Chandra Dharma Sena Gooneratne

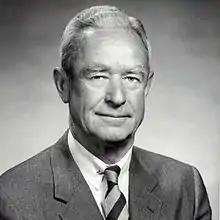
Philip K. Crowe, , United States Ambassador to Ceylon from 1953 to 1957

He would establish himself in the academy as a competent orator, participating in local radio shows and delivering public talks on current events and cultural topics in India—a country that he noted is home to "one-fifth of the human race." Inspired by Mahatma Gandhi and Rabindranath Tagore, Gooneratne called for an end to British rule two decades before Indian independence. He wrote once that "No nation ever rose to greatness by allotting to certain of its members fixed positions in the social scheme." He spoke against the caste system as well.